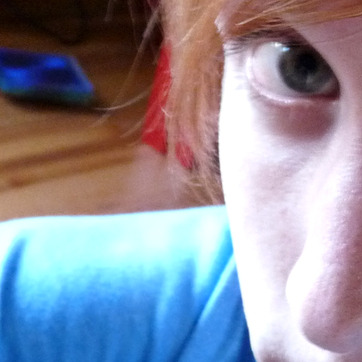
Material: hair